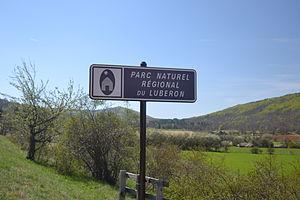
paysage en limite nord du parc naturel du Lubéron, près de Lagarde d'Apt
Le parc naturel régional du Luberon est un parc naturel en Luberon, massif montagneux français peu élevé qui s'étend d'est en ouest entre les Alpes-de-Haute-Provence et le Vaucluse et qui comprend trois « montagnes » : le Luberon oriental, le Grand Luberon et le Petit Luberon. Il abrite une faune et une flore d’une exceptionnelle diversité ainsi qu’un patrimoine architectural et paysager de grande valeur.